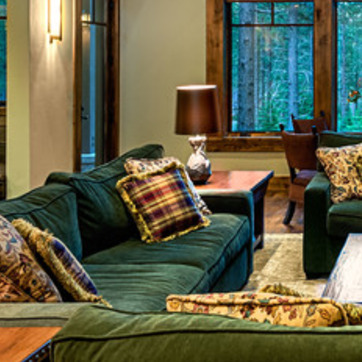
Material: fabric